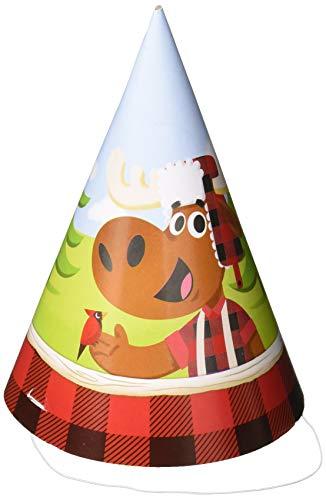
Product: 8-Count Child-Sized Party Hats, Lum-Bear-Jack
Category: Toys & Games | Party Supplies | Party Hats
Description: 8-Count child-size cone party hats.
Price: $2.58
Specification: ProductDimensions:4.2x4.2x7inches|ItemWeight:2.4ounces|ShippingWeight:2.4ounces(Viewshippingratesandpolicies)|Manufacturer:CreativeConverting-Toys|ASIN:B06W9JL55N|DomesticShipping:ItemcanbeshippedwithinU.S.|InternationalShipping:ThisitemcanbeshippedtoselectcountriesoutsideoftheU.S.LearnMore|Itemmodelnumber:322324|DatefirstlistedonAmazon:February14,2017